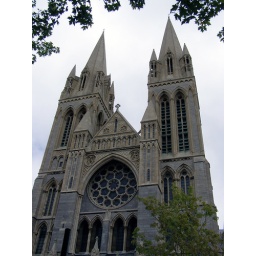
Ive opted to keep this colour as it has nice green tree in it .